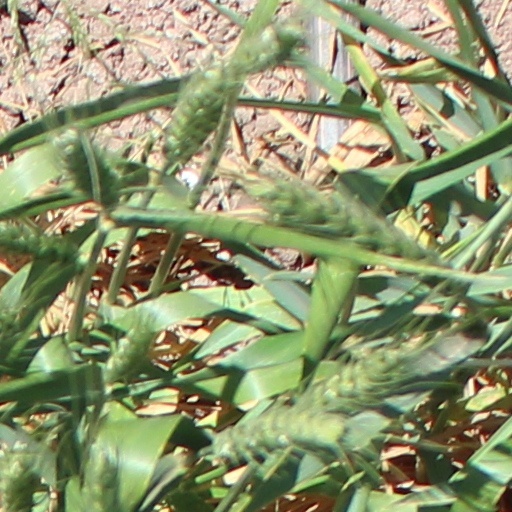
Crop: wheat